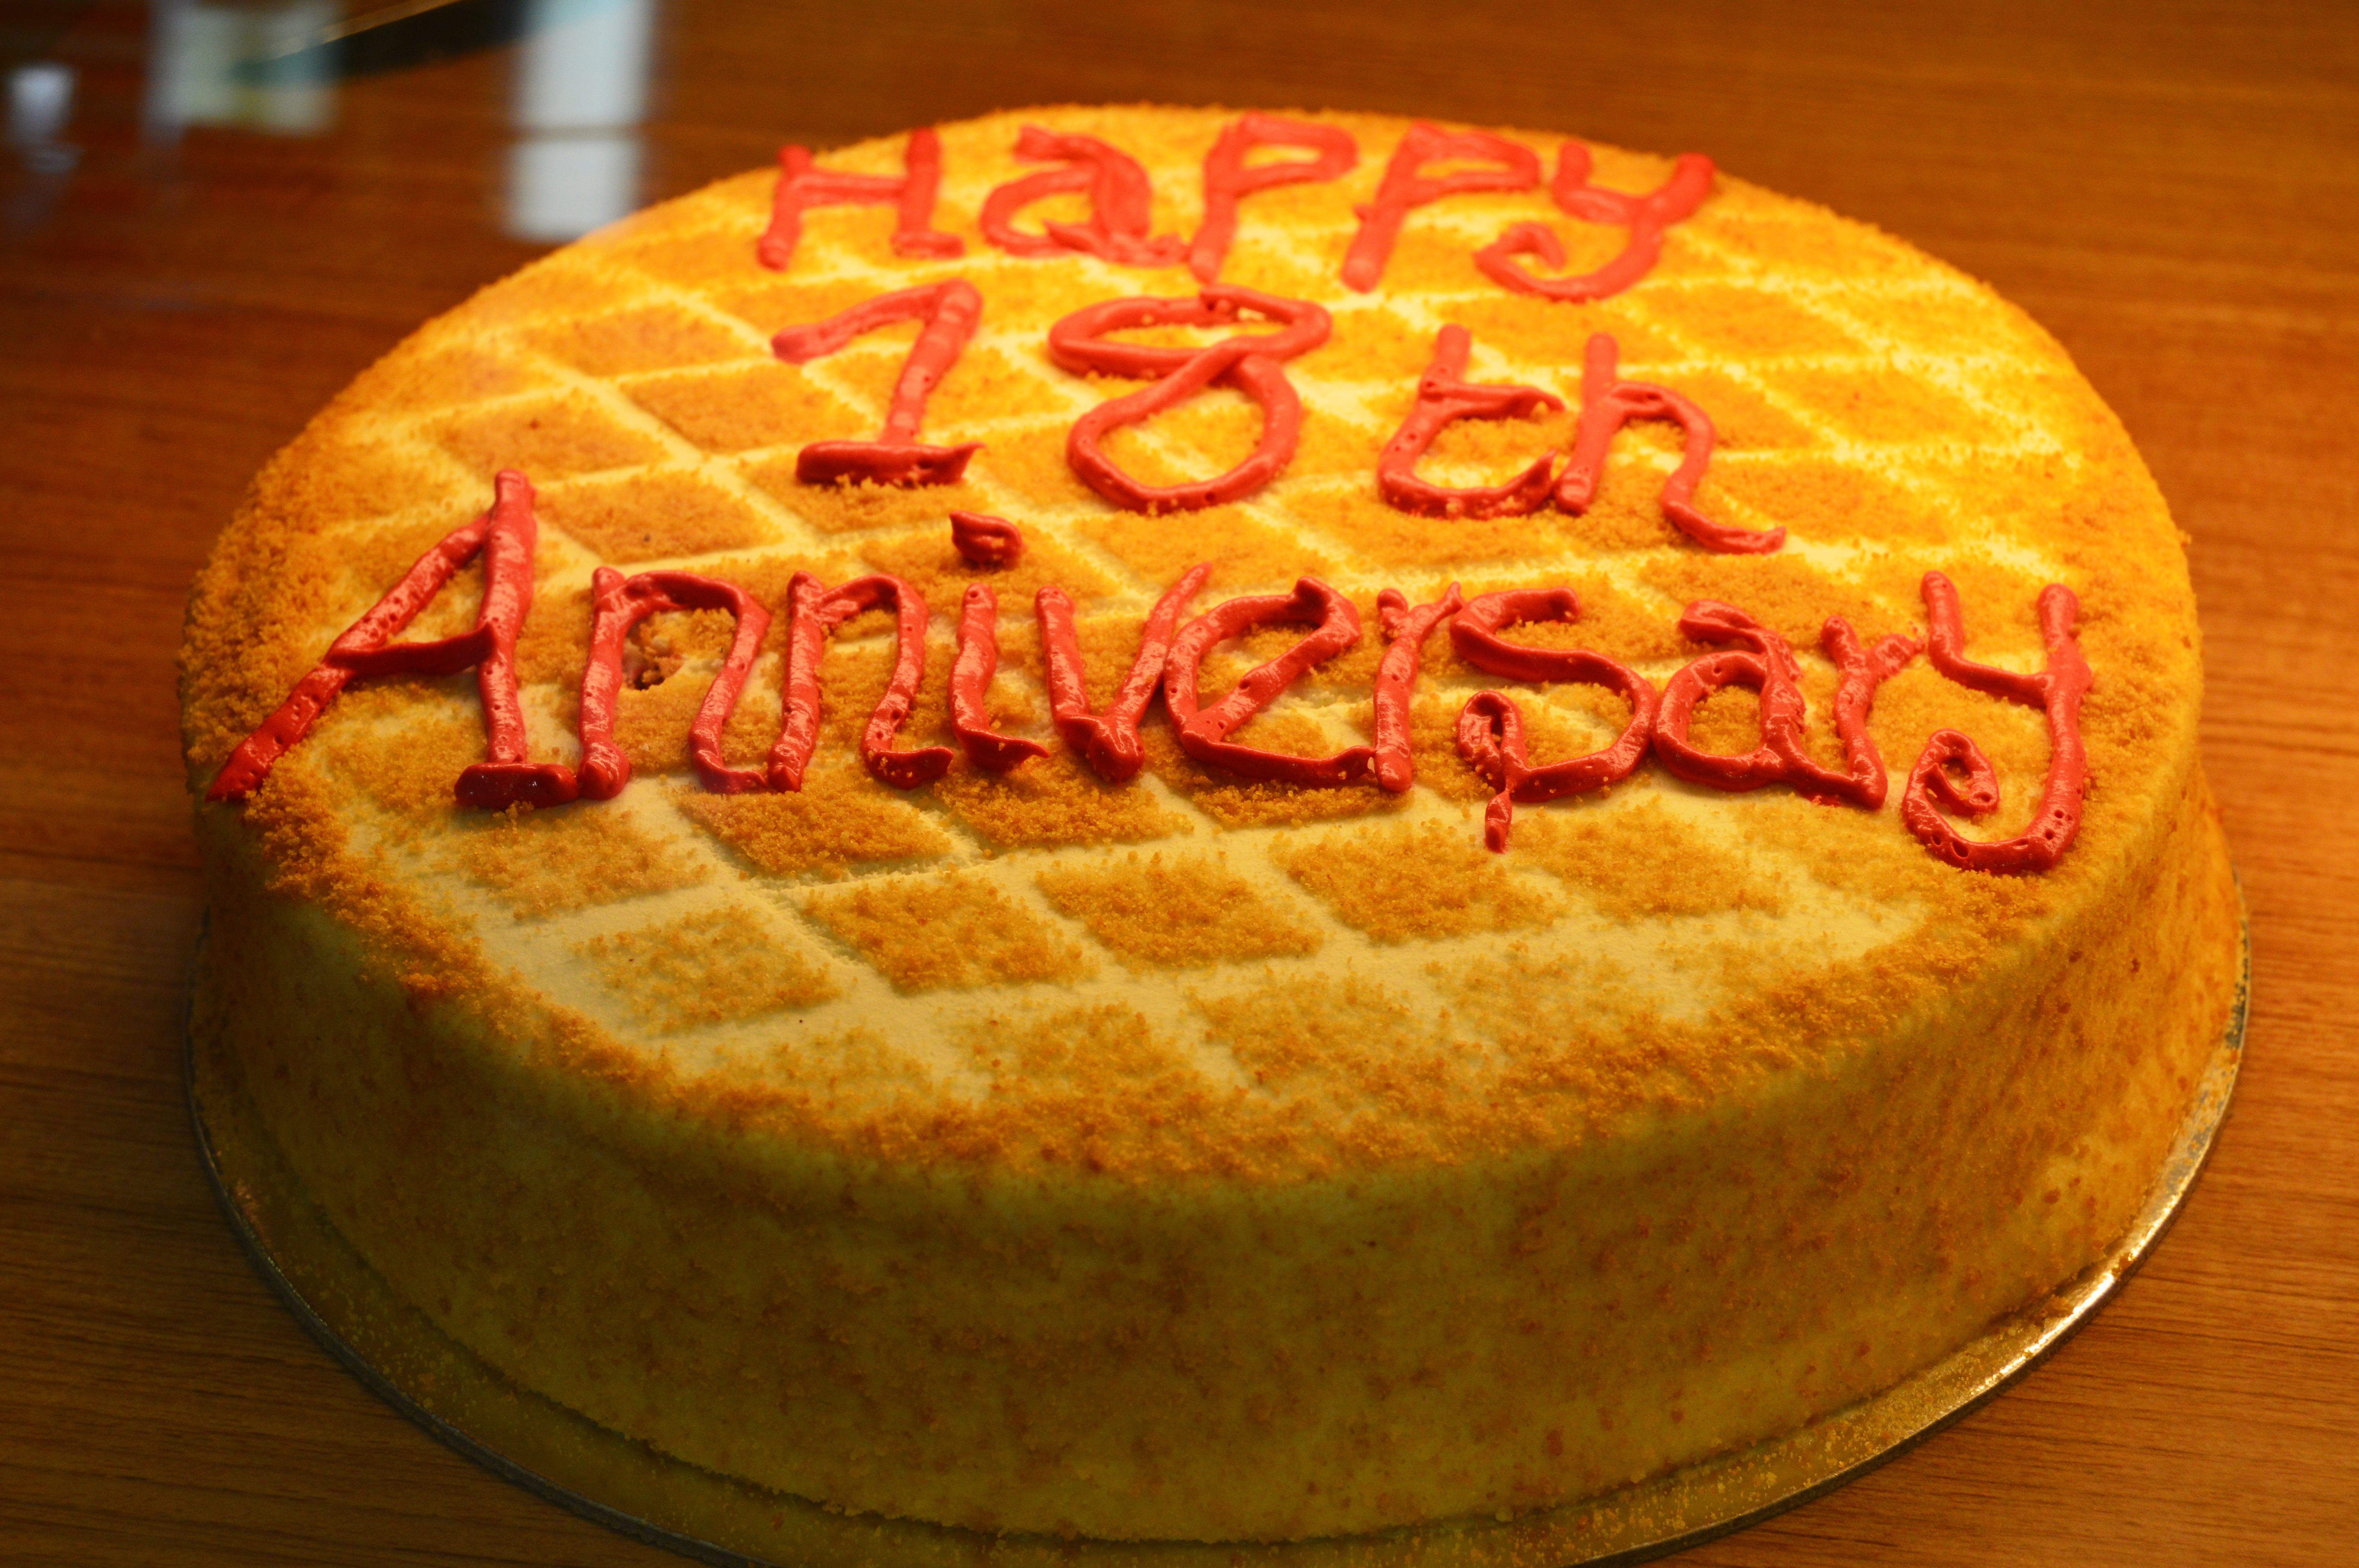
sweet, dish, food, baking, gourmet, dessert, cuisine, delicious, cake, pie, pastry, bakery, birthday cake, icing, party, tasty, anniversary, baked goods, torte, buttercream, carrot cake, marriage anniversary cake